Rugrats

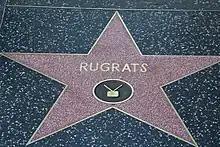
The Rugrats received a star on the Hollywood Walk of Fame in a ceremony on June 28, 2001, commemorating the show's 10th anniversary.

On June 28, 2001, in commemoration of their tenth anniversary, "Rugrats" received a star on the fabled Hollywood Walk of Fame, making it Nickelodeon's first series to receive a star. It was placed at 6600 W. Hollywood Blvd., near Cherokee Ave., outside a toy and costume shop. In the October 2001 issue of "Wizard Magazine", a leading magazine for comic book fans, they released the results of the "100 Greatest Toons ever", as selected by their readers; "Rugrats" ranked at No. 35. Three other Nicktoons—"SpongeBob SquarePants", "Invader Zim", and "Ren and Stimpy"—also placed on the list. In a list of TV Land's "The 2000 Best Things About Television", ranking the all-time TV shows, channels, commercials, people, catch phrases, etc., "Rugrats" is ranked No. 699.